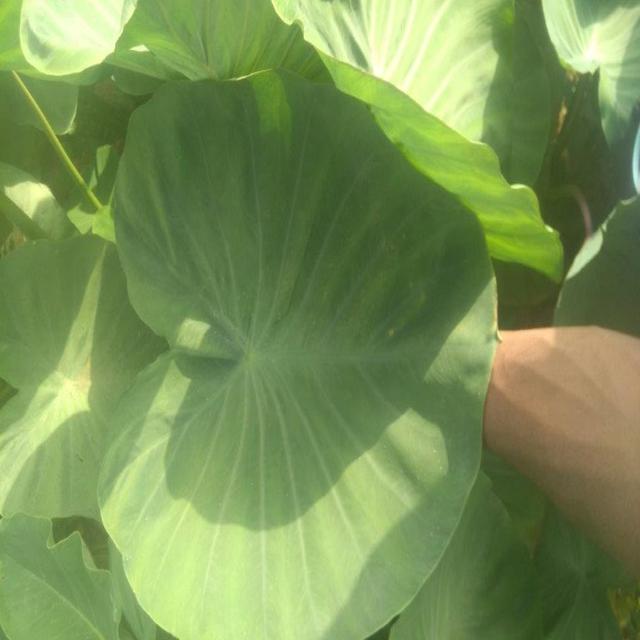
Label: Healthy